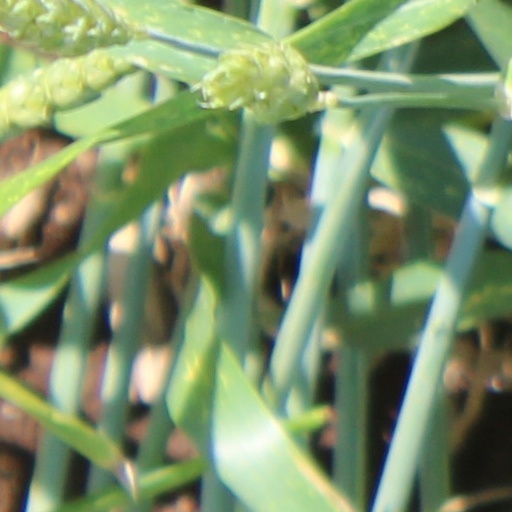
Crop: wheat